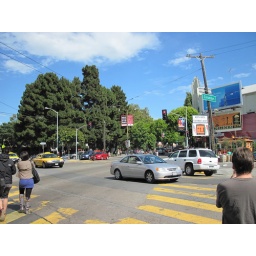
A day walking around SF. Random pictures of beautiful building and steetsA day walking around San Francisco. Random pictures of beautiful streets and buildings.